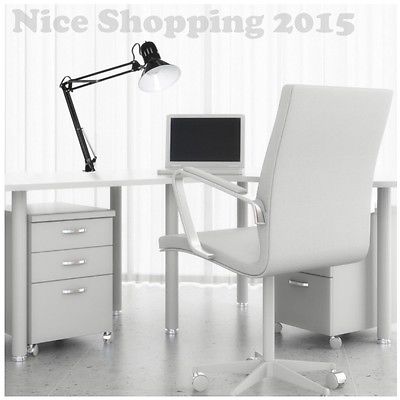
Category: lamp